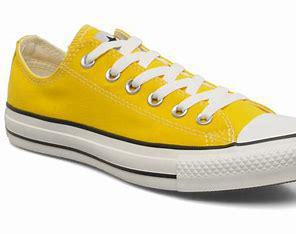
Brand: Converse
Model: Chuck Taylor All Star Ox